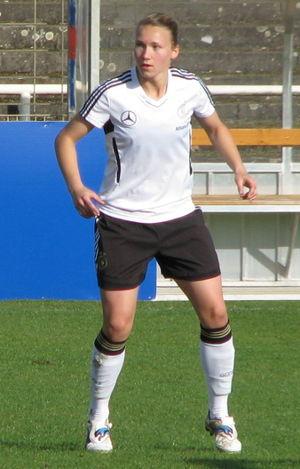
Josephine Henning est une footballeuse internationale allemande née le 8 septembre 1989 à Trèves. Elle joue au poste de défenseur à Arsenal FC.